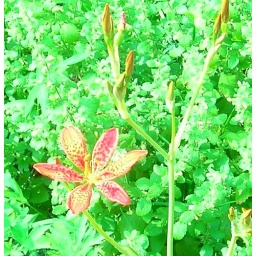
Artsy picture of orange flower in garden at James Buchanan home